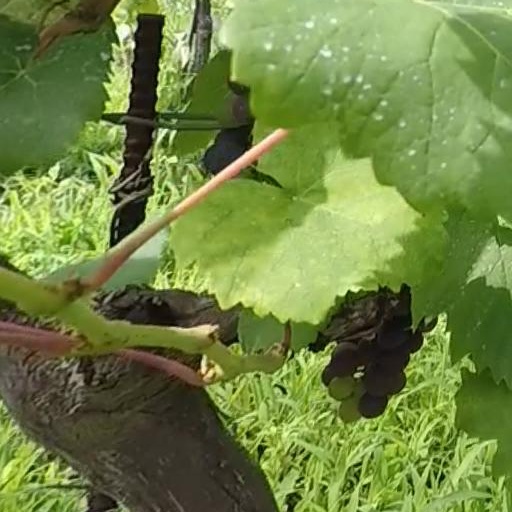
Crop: grape